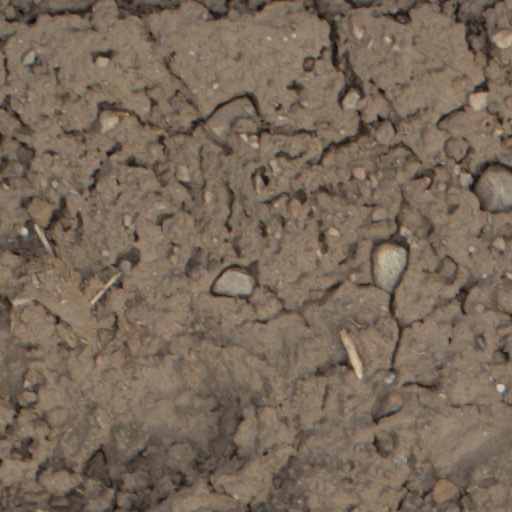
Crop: wheat